Sopra Steria

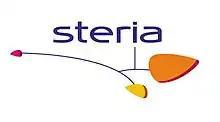
Logo of Steria

Groupe Steria SCA was a multinational information technology services company founded in 1969, based in Issy-les-Moulineaux, France. It focused on public services, finance, telecommunications, utilities and transport, and provided consulting services for its clients' core business processes.